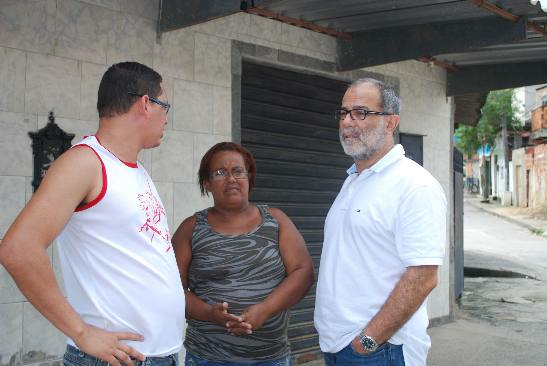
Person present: Yes